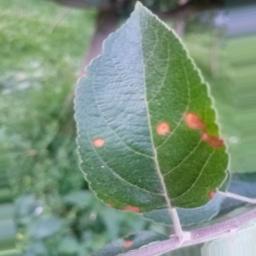
Label: Alternaria